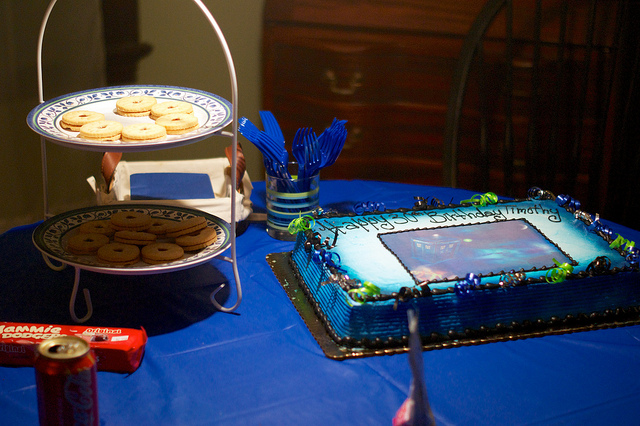
user: Given an image and a question. Answer the question in a short answer. Question: What is the two tier plates made out of? Short Answer:
assistant: ceramic